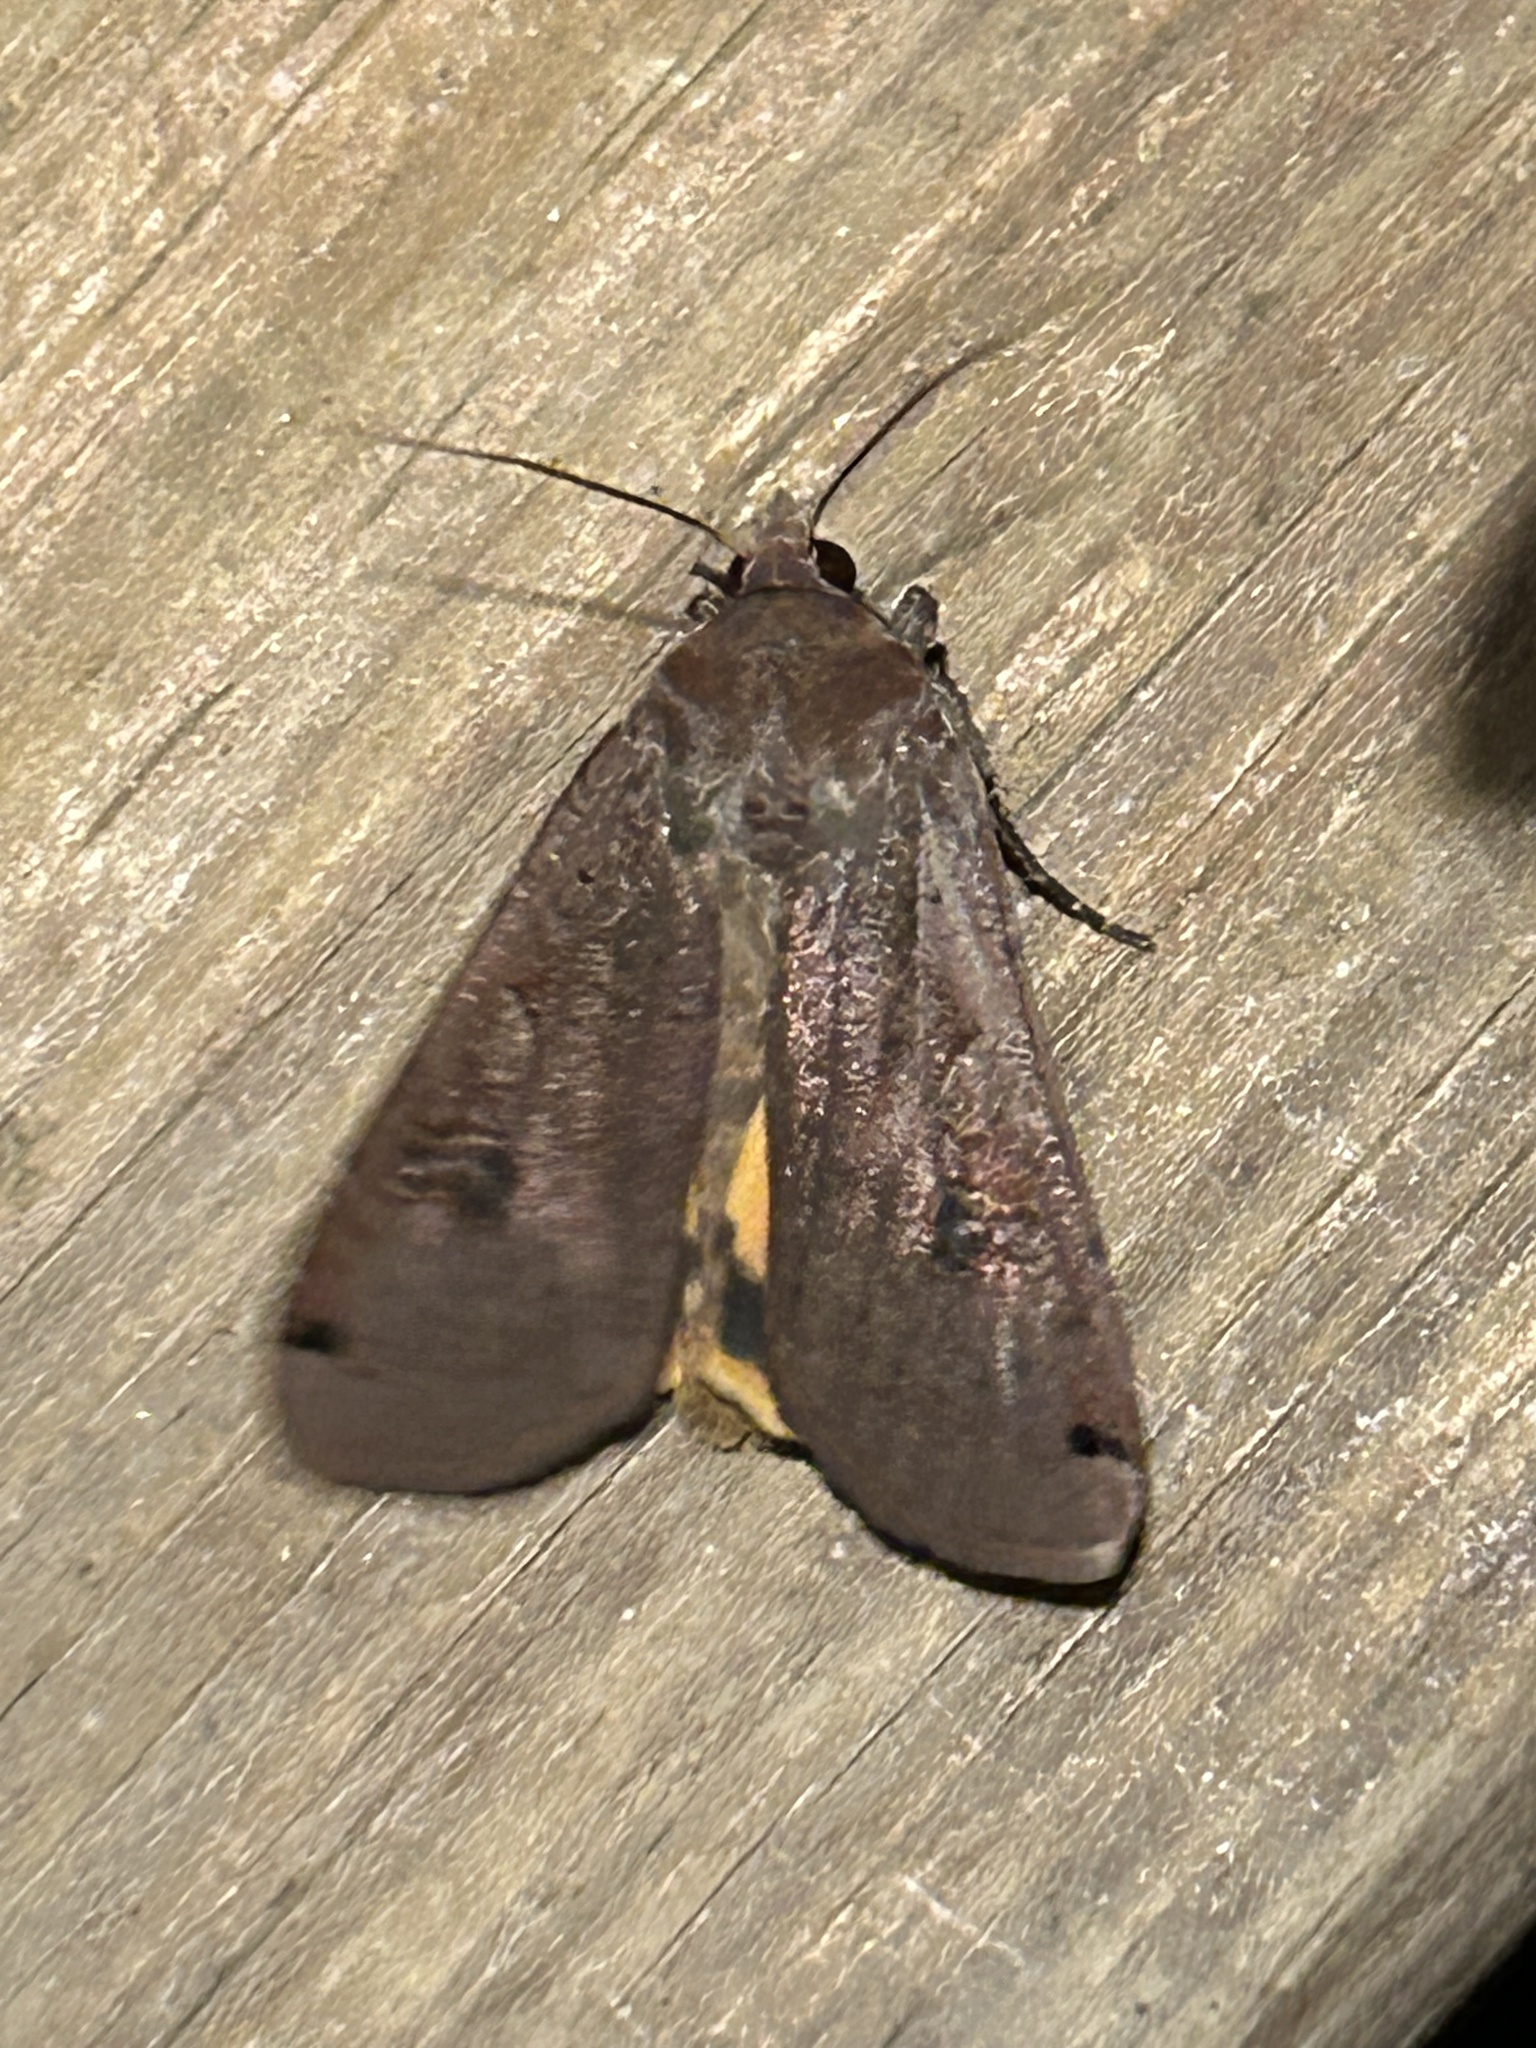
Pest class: cutworms